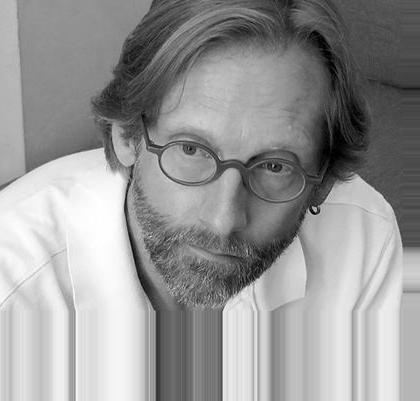
Age: 57